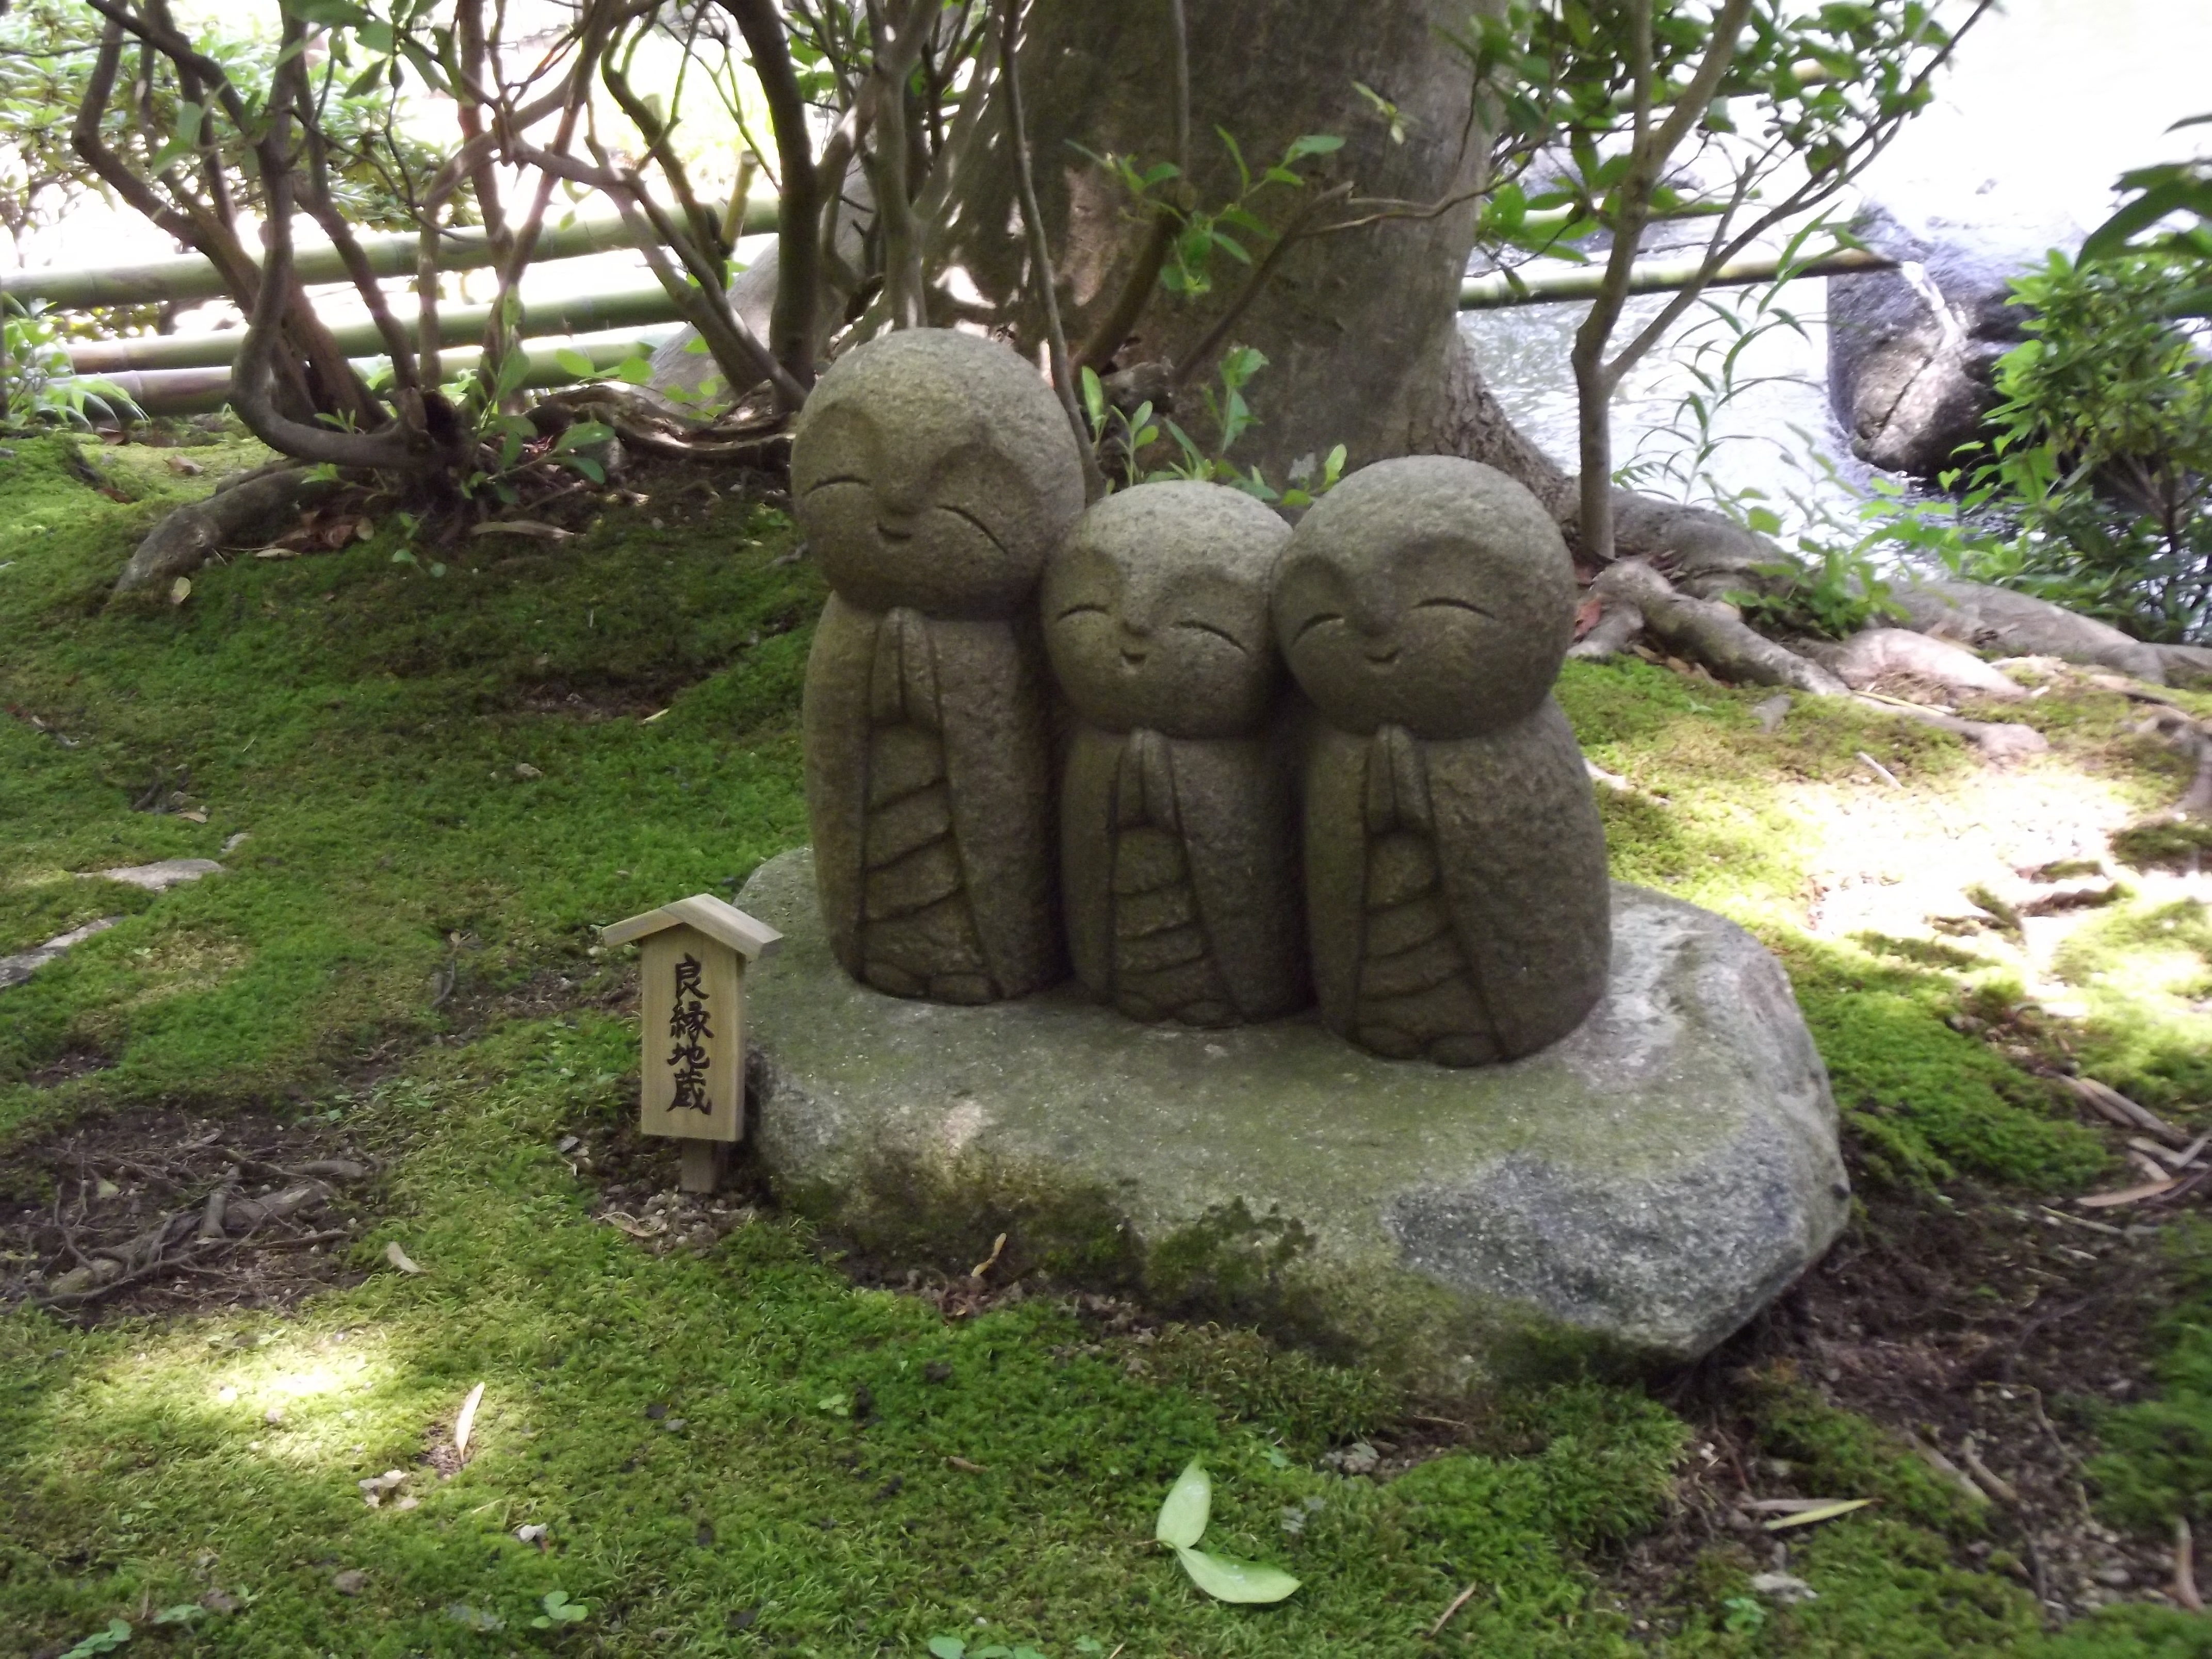
rock, monument, garden, sculpture, stone carving